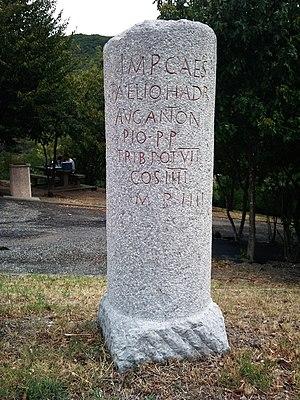
Réplique en calcaire de la borne milliaire romaine CIL XVII2, 183 de la voie des Helviens dite Borne de Mélas, ou des Combes
La Voie des Helviens, dite aussi Voie d’Antonin, puisque bornée sous le règne d'Antonin le Pieux en 145, longe le Rhône sur la rive droite. Elle complète la Via Agrippa, qui le longe sur la rive gauche.
Aubignas est une commune française située dans le département de l'Ardèche, en région Auvergne-Rhône-Alpes.
La route nationale 102, ou RN 102, est une route nationale française reliant l'autoroute A75 à Lempdes-sur-Allagnon au Puy-en-Velay et Pradelles à Montélimar.